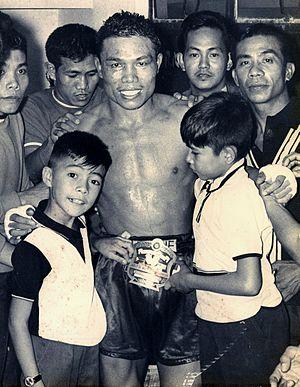
Pedro Adigue Jr. est un boxeur philippin né le 22 décembre 1943 à Palanas.